List of Pomeranian duchies and dukes

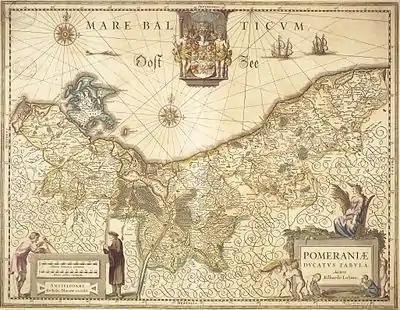
Map of the historical Duchy of Pomerania from the 17th century

The lands of Pomerania were firstly ruled by local tribes, who settled in Pomerania around the 10th and 11th centuries.